Communist Party of Turkey (historical)

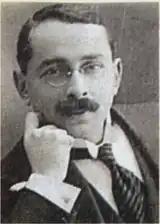
Mustafa Suphi with other 14 communists were murdered on 28 January 1921 after setting sail from Trabzon.

After its foundation, the party was recognized as section of the Communist International (Comintern). The founding of TKP occurred in the midst of the Independence War, following the defeat of the Ottoman Empire in the First World War.